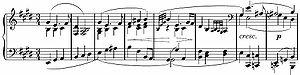
La Sonate pour piano nᵒ 30 en mi majeur, opus 109, de Ludwig van Beethoven, fut composée en 1820. Le compositeur la dédia à Maximiliana Brentano.